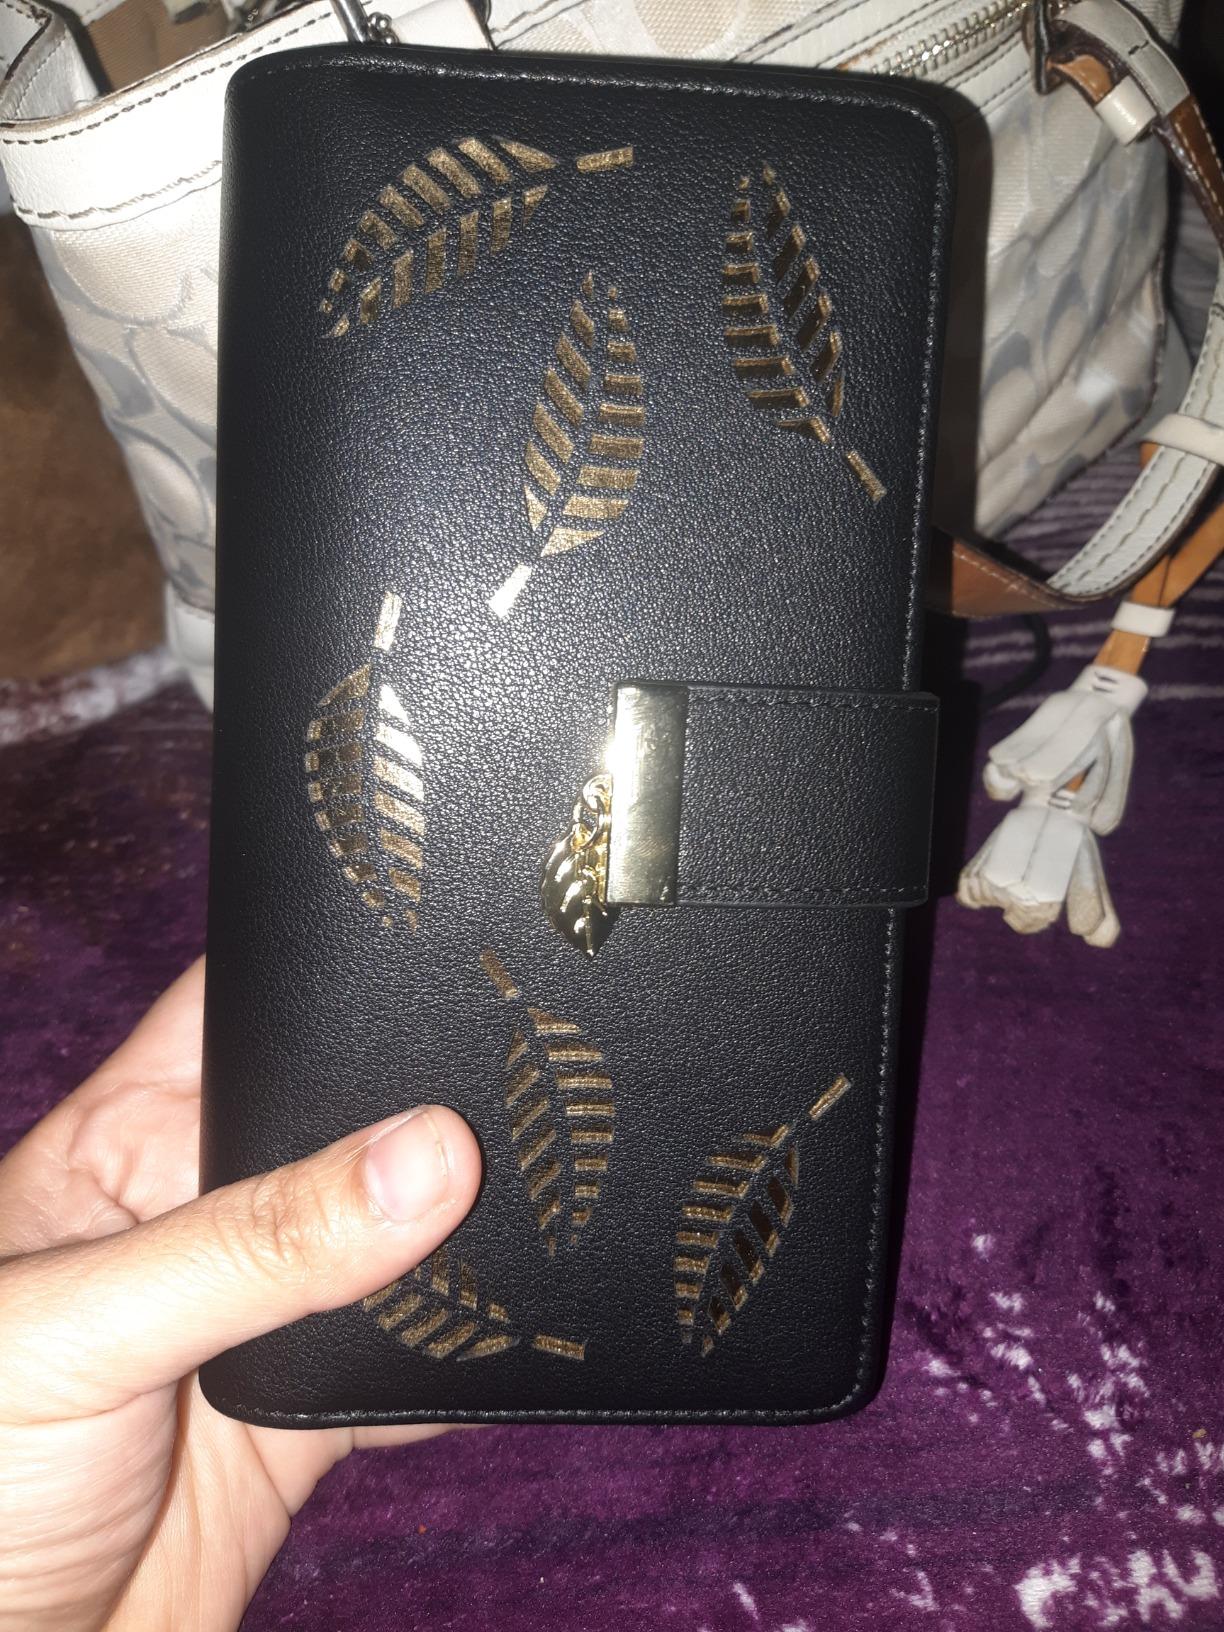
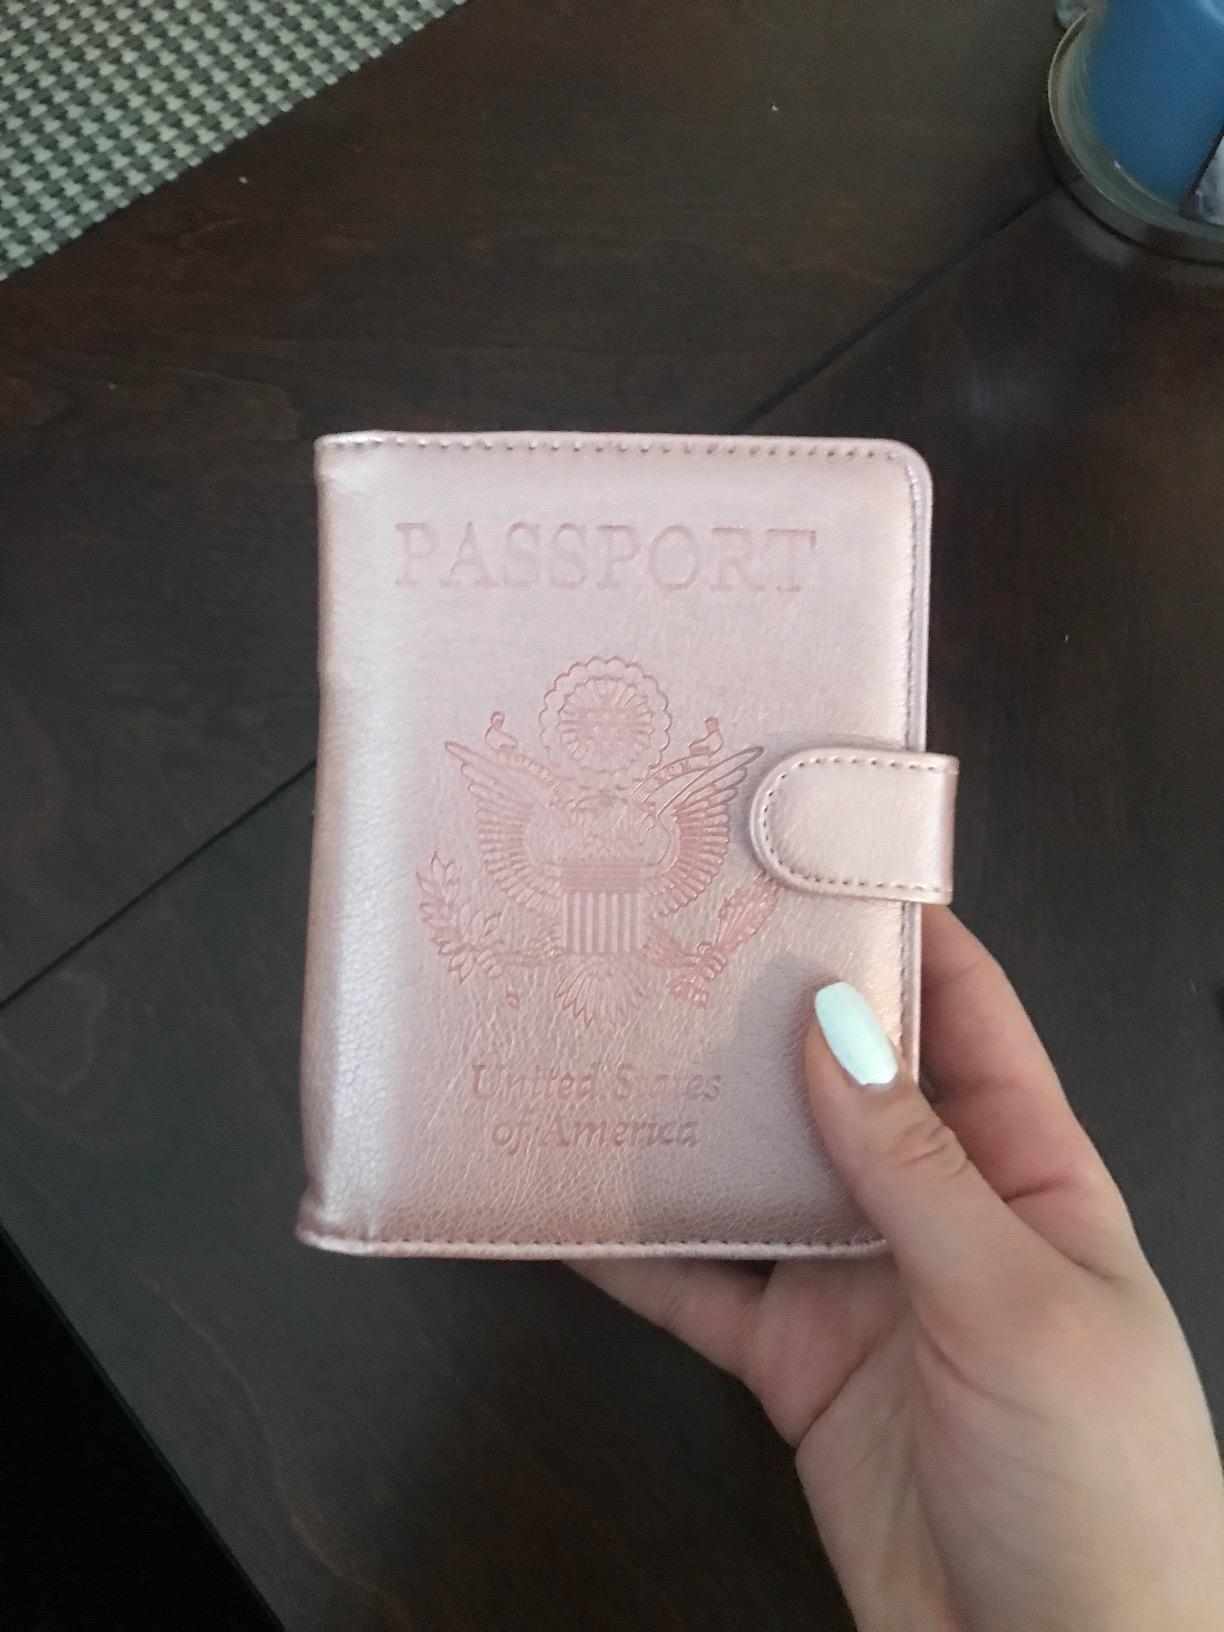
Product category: accessories_wallet
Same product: no